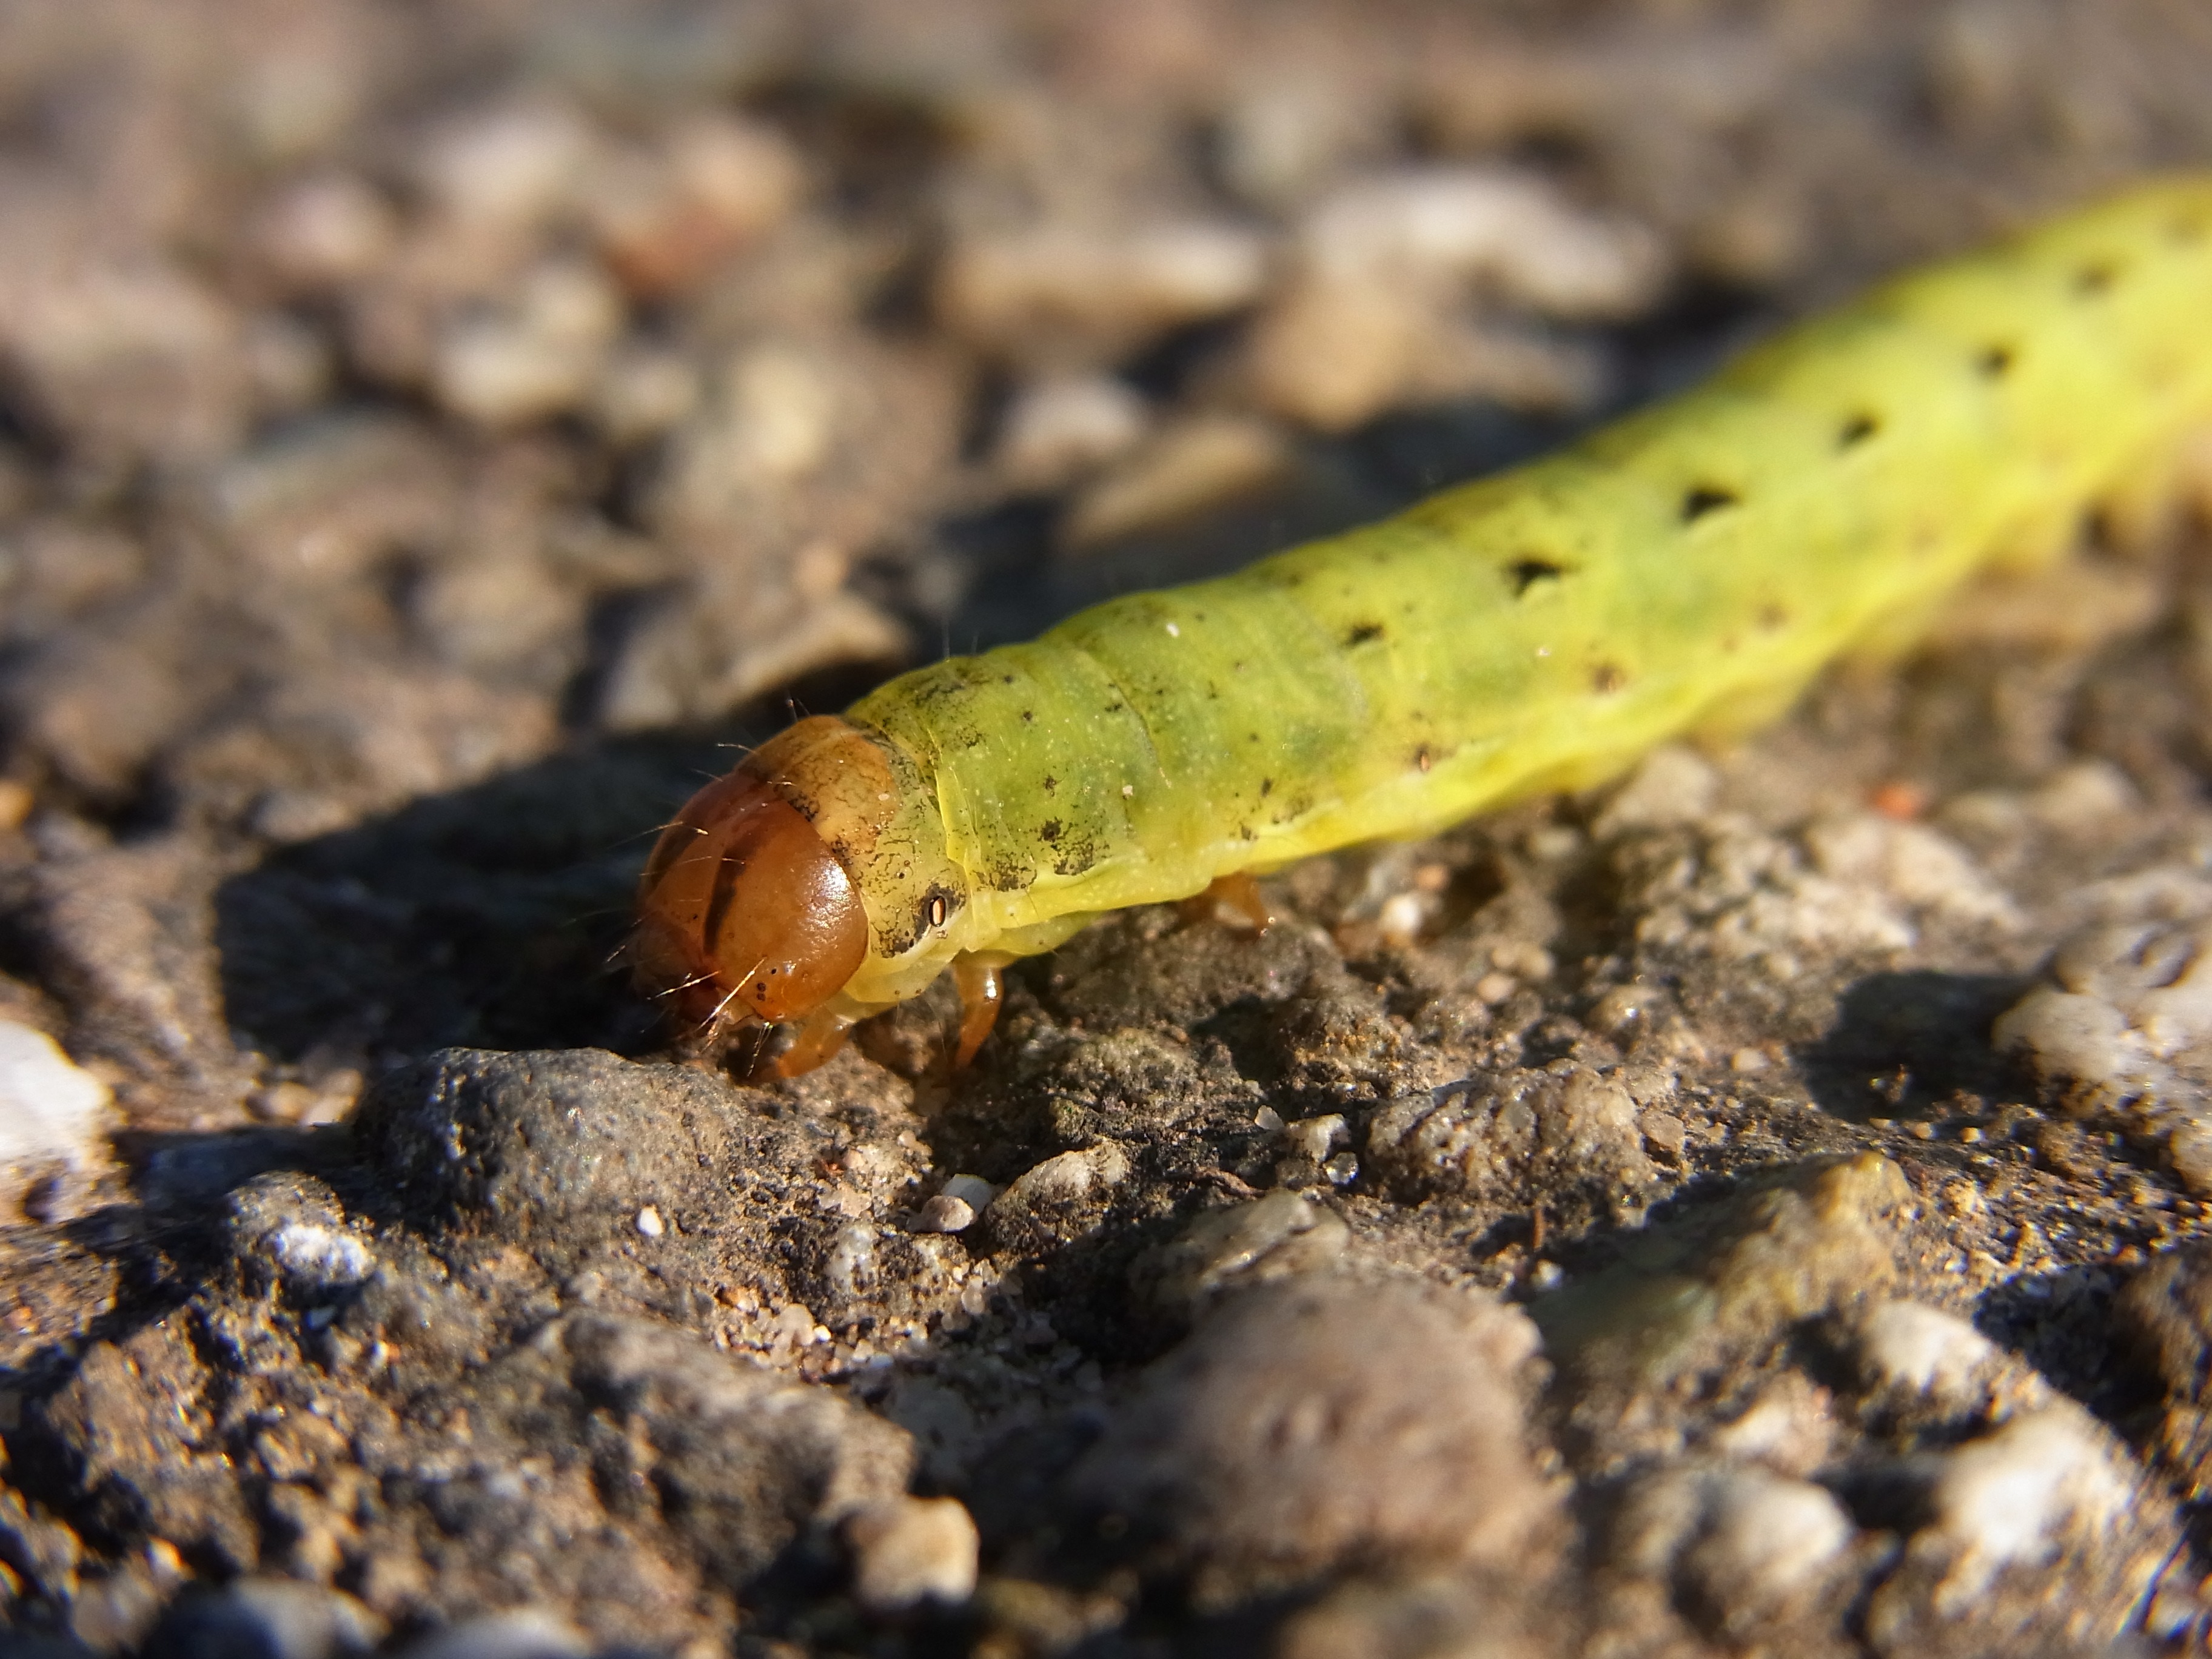
nature, photography, leaf, animal, wildlife, insect, soil, fauna, invertebrate, caterpillar, close up, larva, macro photography, butterfly caterpillar, moths and butterflies